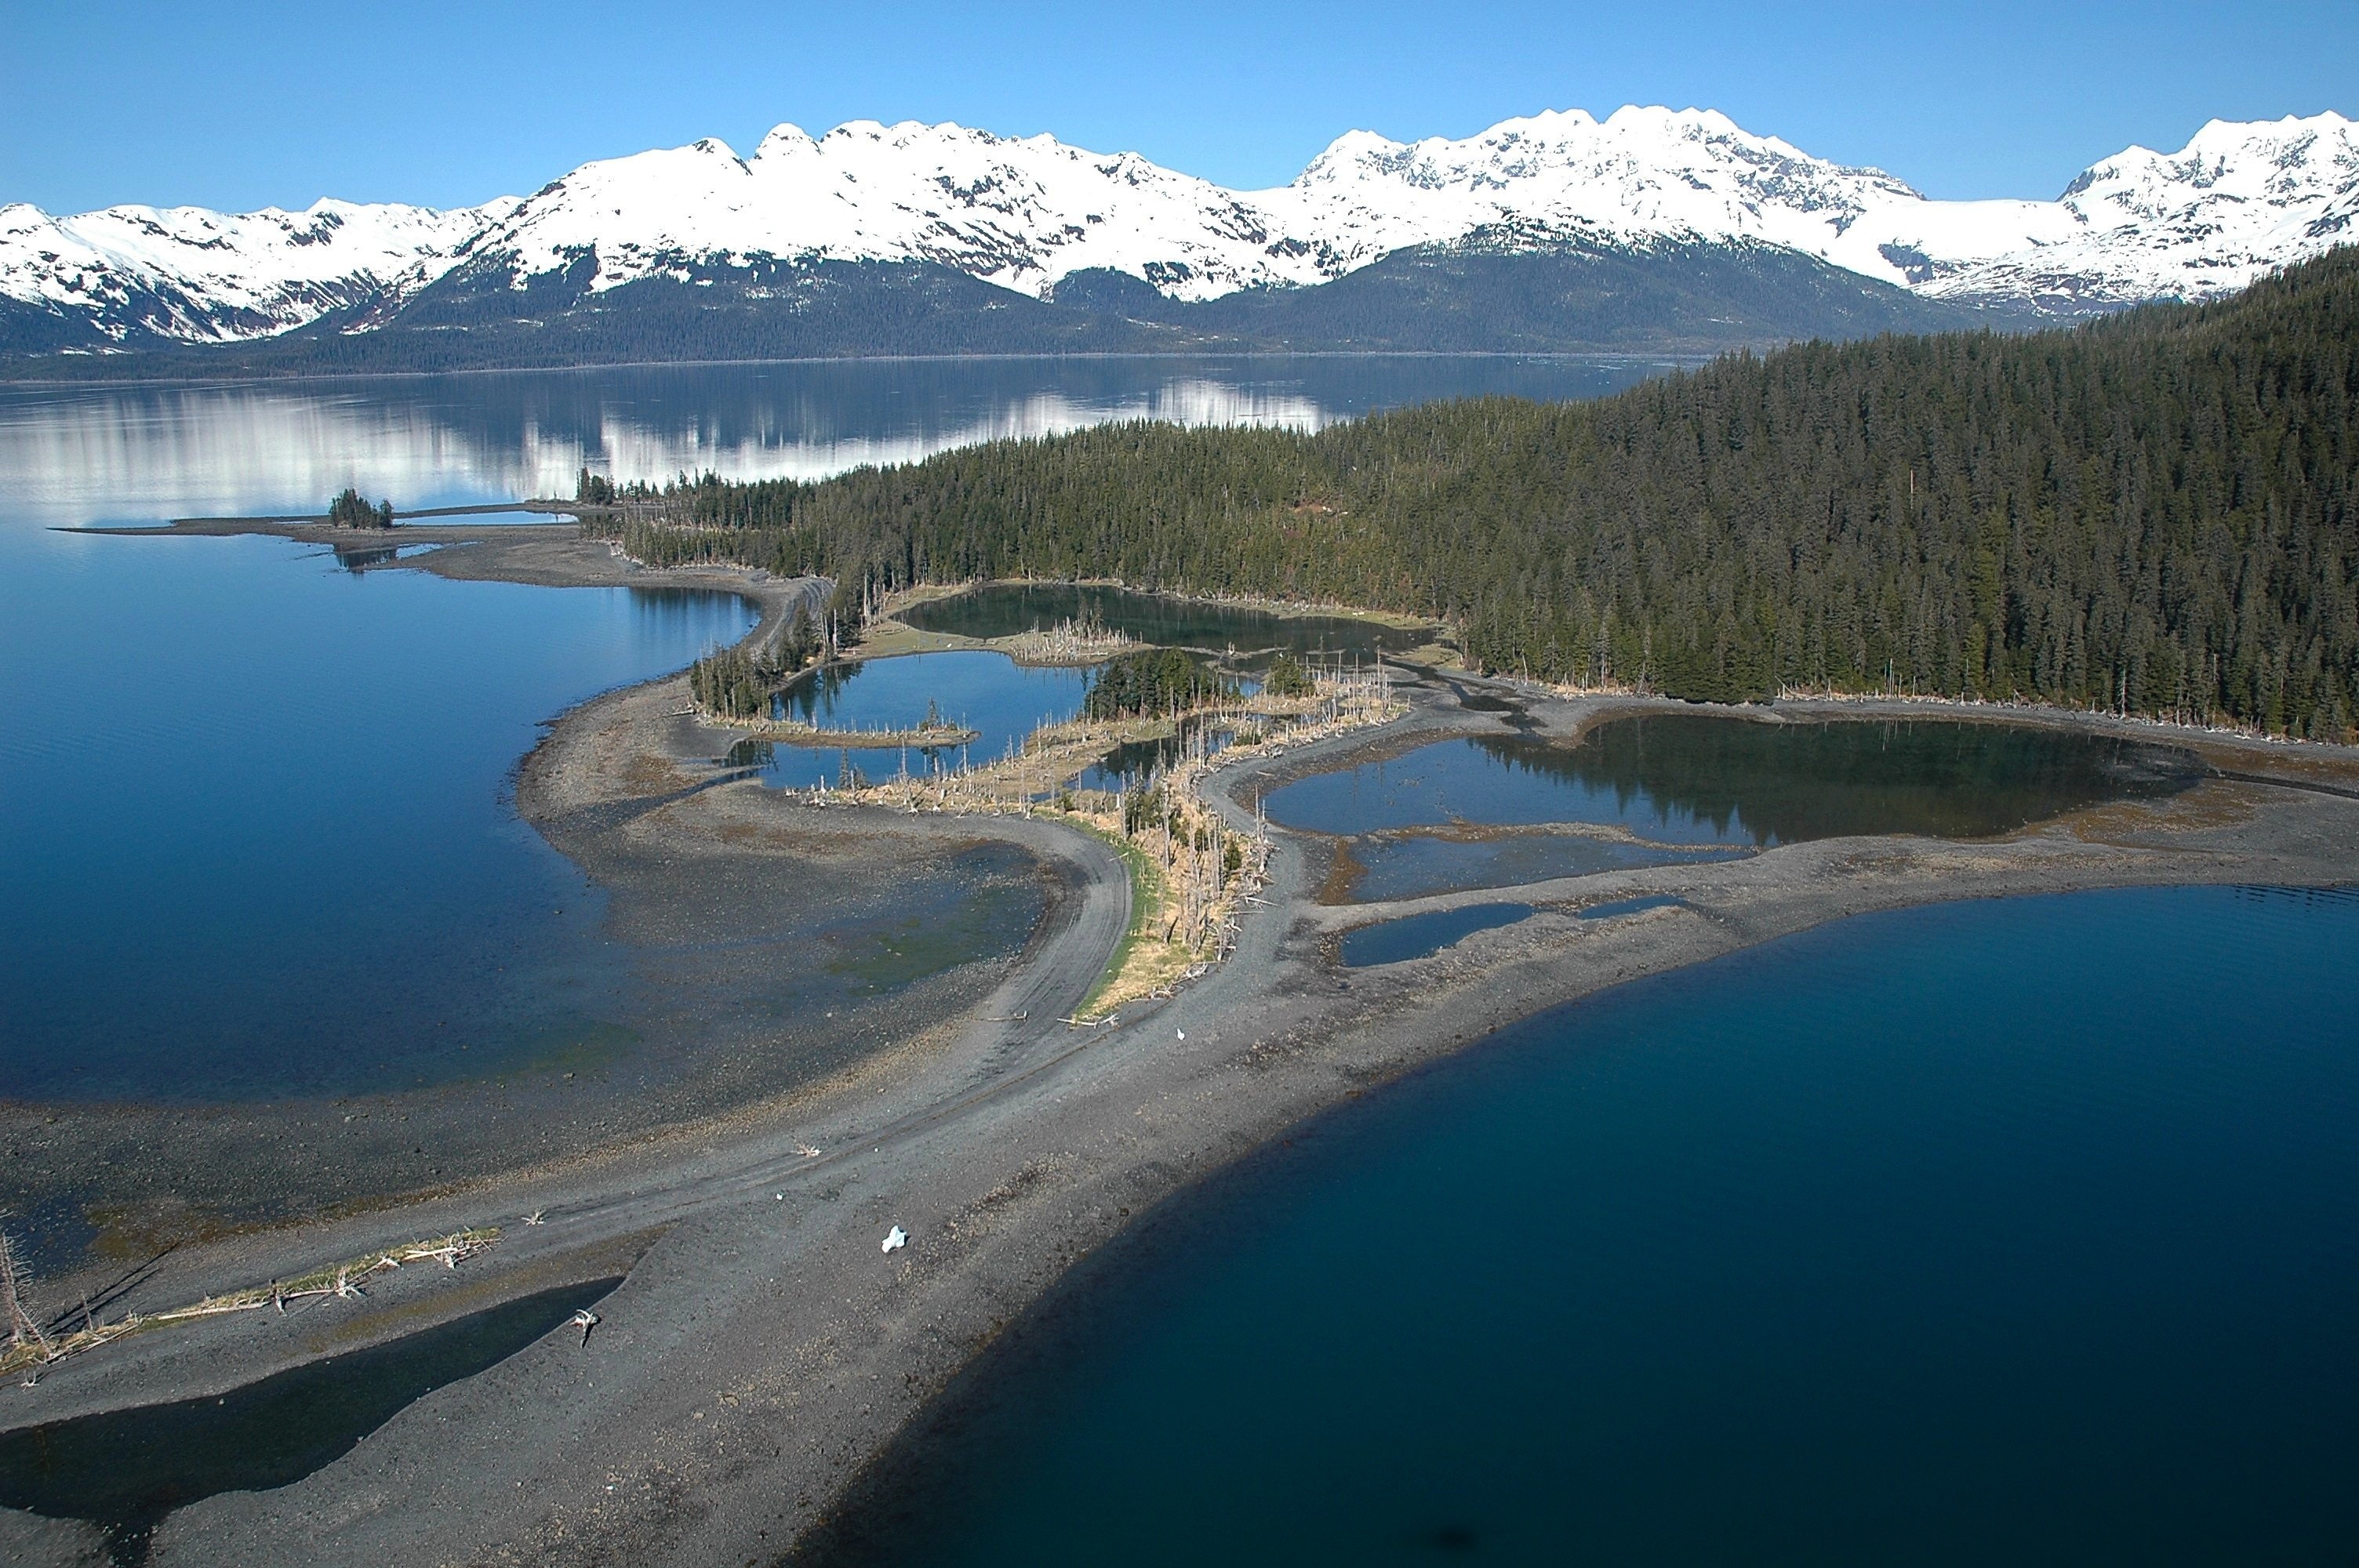
landscape, sea, water, nature, forest, mountain, snow, sky, countryside, lake, mountain range, country, shoreline, ice, bay, harbor, reservoir, body of water, trees, outside, clouds, mountains, reflections, alaska, roads, loch, crater lake, landform, aerial photography